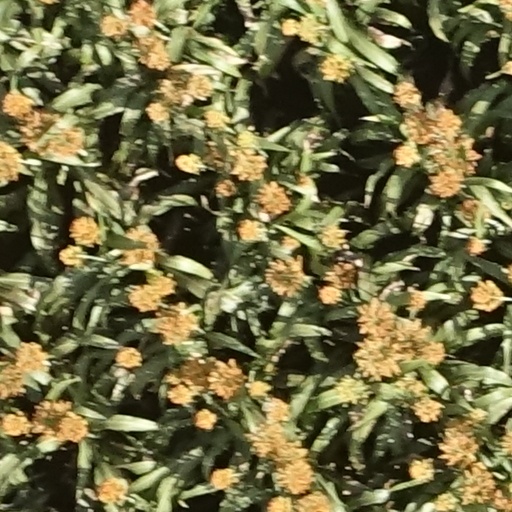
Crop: sorghum